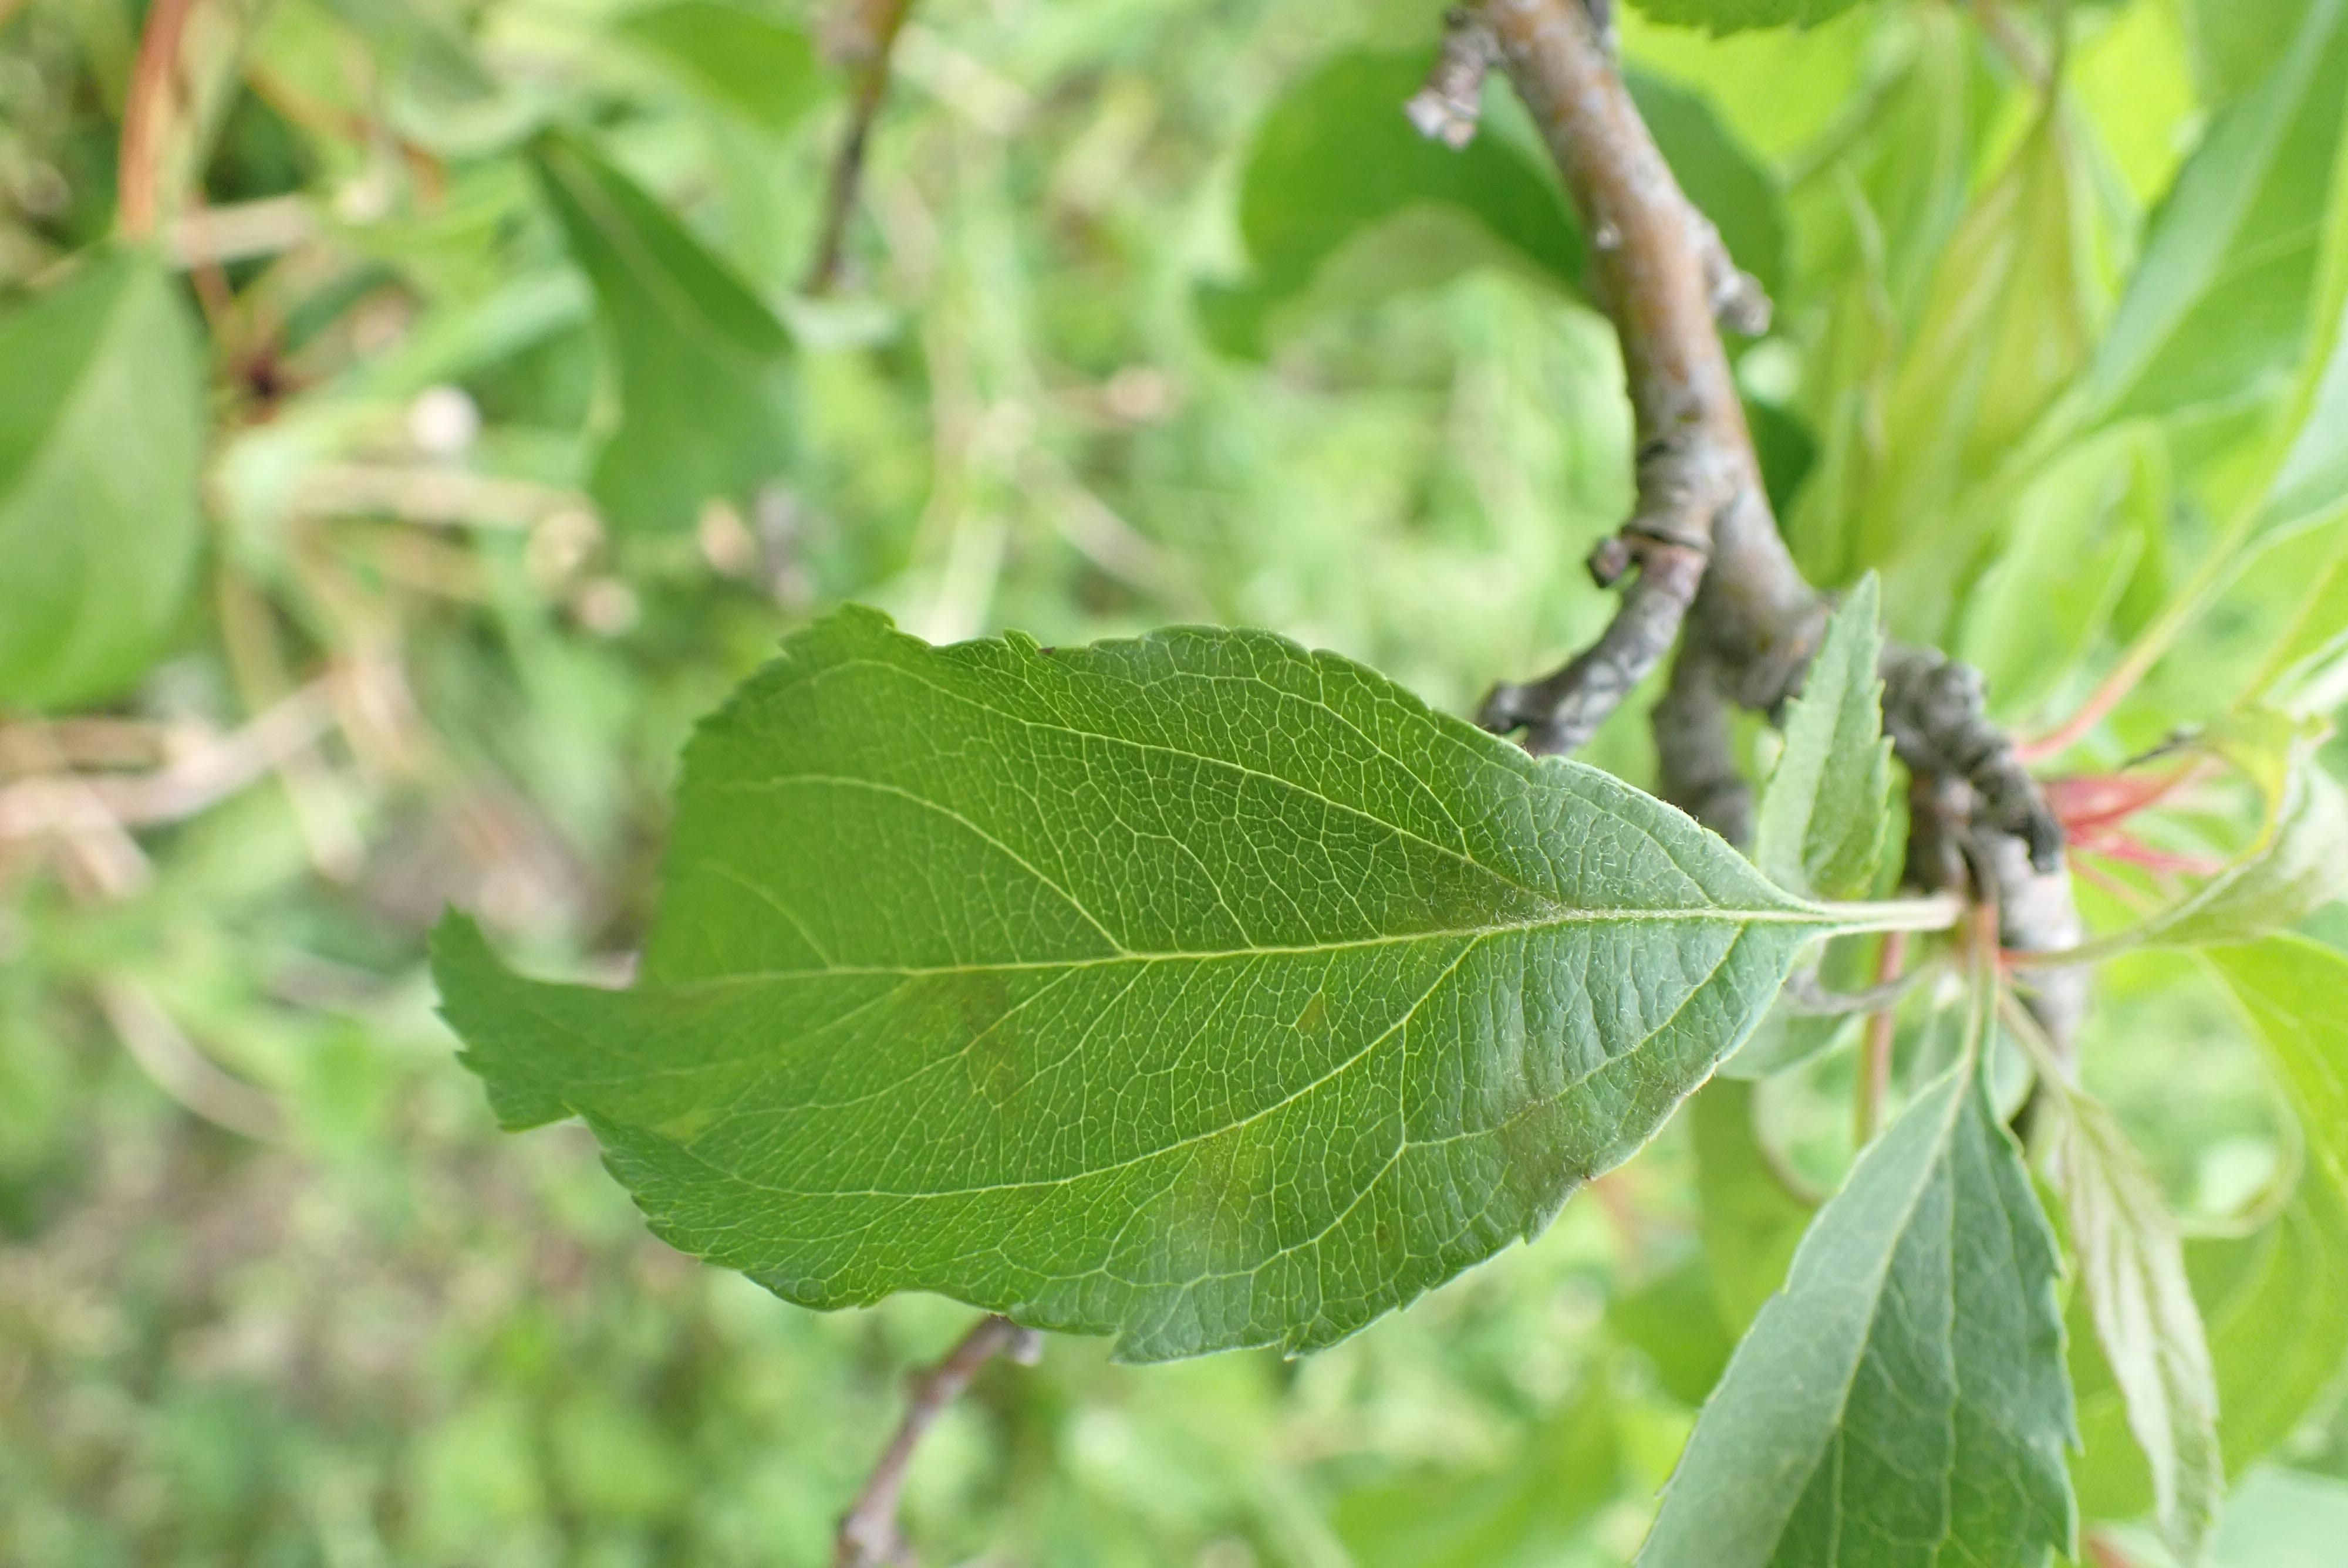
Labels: scab